Sarah Lowe Twiggs

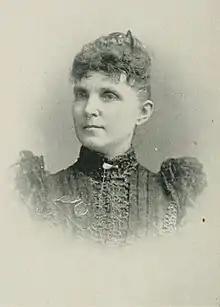
"A Woman of the Century"

Sarah Lowe Twiggs (pen name, S. L. Twiggs; March 29, 1839 – February 7, 1920) was an American poet. She was employed by the Department of the Interior and the Treasury Department.